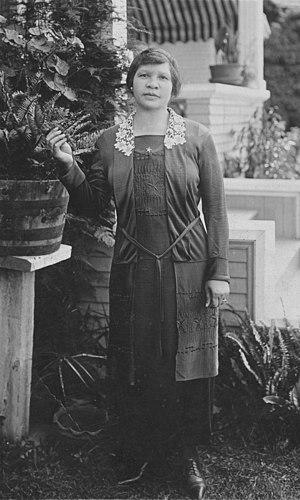
Charlotta Amanda Spears Bass est une enseignante américaine, une éditrice-rédactrice en chef et une militante des droits civiques. Elle s'est également impliquée dans le droit au logement, le droit de vote, les droits des travailleurs ou la lutte contre la brutalité et le harcèlement policiers. On considère que Charlotta Bass est la première femme afro-américaine à posséder et à exploiter un journal aux États-Unis : elle a publié le California Eagle de 1912 à 1951. En 1952, elle est devenue la première femme afro-américaine à être candidate à la vice-présidence des États-Unis, nommée par le Parti progressiste.